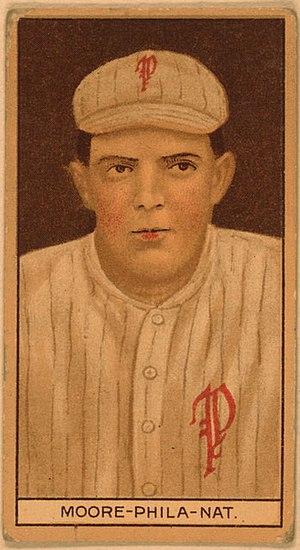
Les Phillies de Philadelphie sont une franchise de baseball de la Ligue majeure de baseball basée à Philadelphie, Pennsylvanie. Ils évoluent dans la Ligue nationale. Fondée en 1883, c'est l'une des franchises les plus anciennes de l'histoire du baseball américain. Ils jouent au Citizens Bank Park, situé dans le sud de Philadelphie, depuis 2003, après avoir joué pendant près de 30 ans au Veterans Stadium.